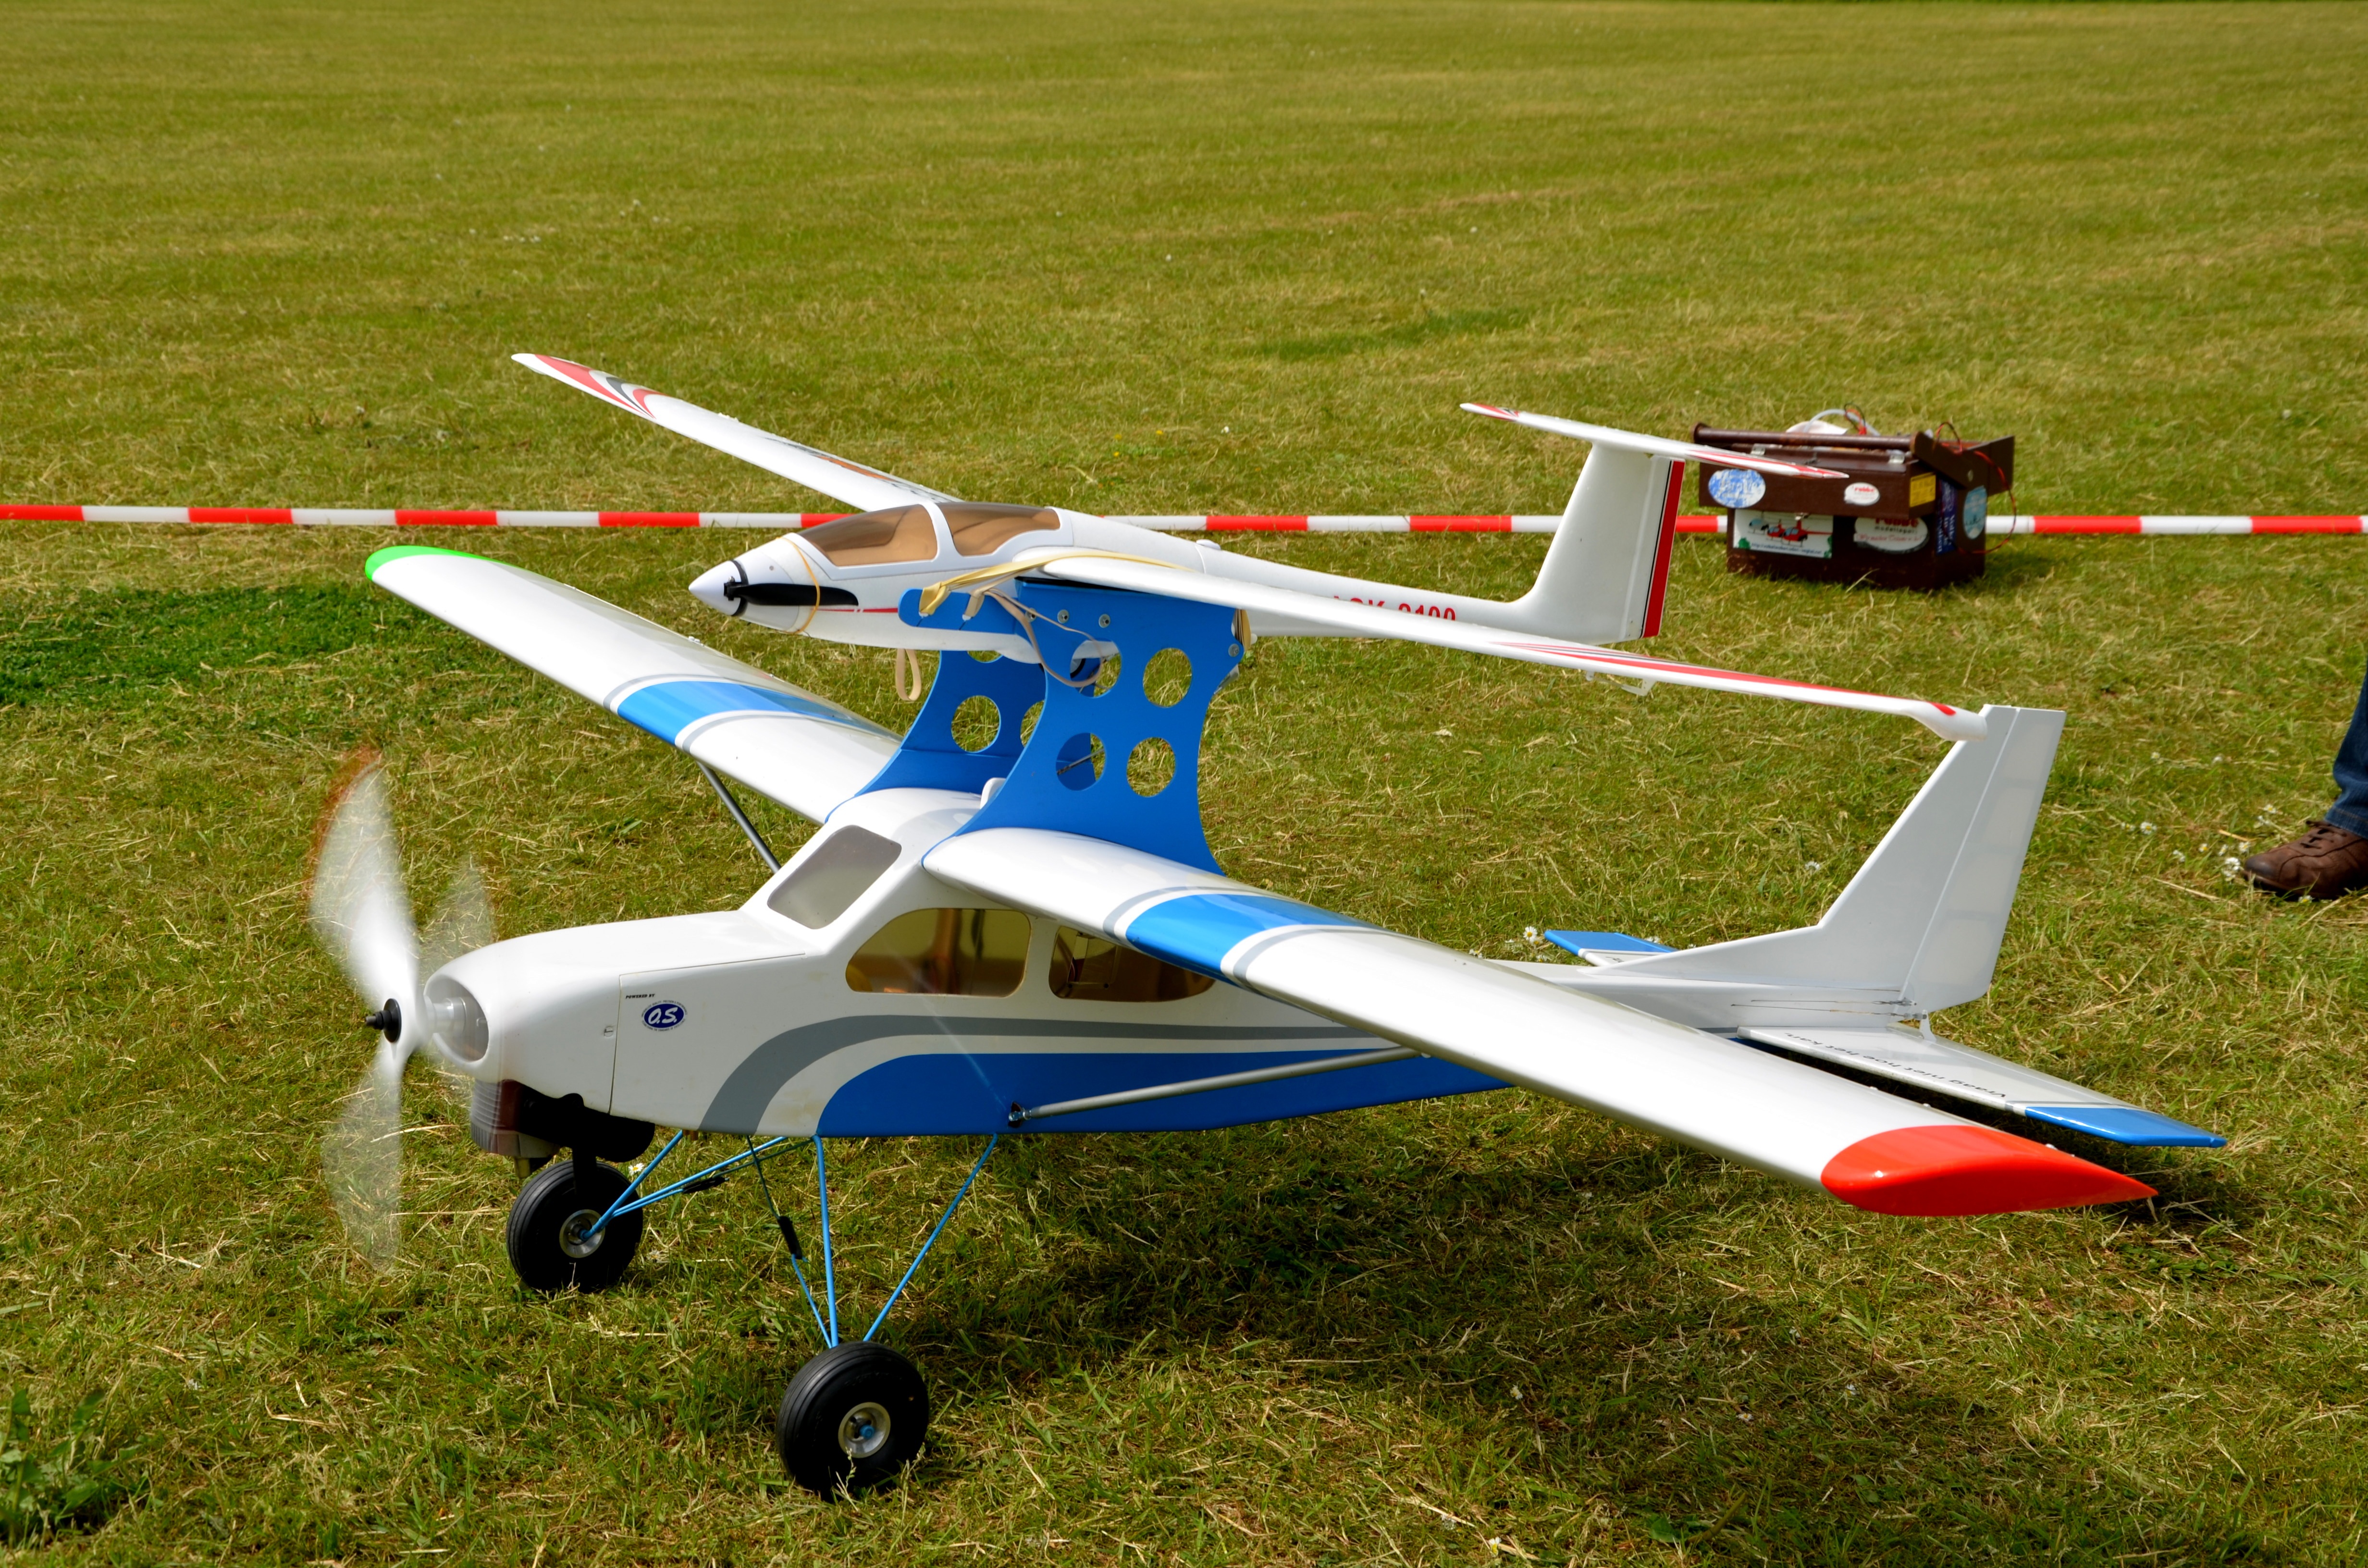
nature, wing, adventure, fly, airplane, aircraft, vehicle, aviation, flight, glider, gliding, hobby, light aircraft, model aircraft, monoplane, modelflying, atmosphere of earth, ultralight aviation, radio controlled aircraft, cessna 150, motor glider, piper pa 18, radio controlled toy